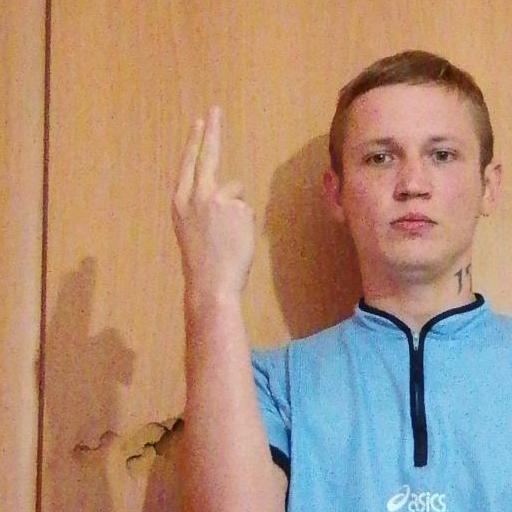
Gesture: two_up_inverted